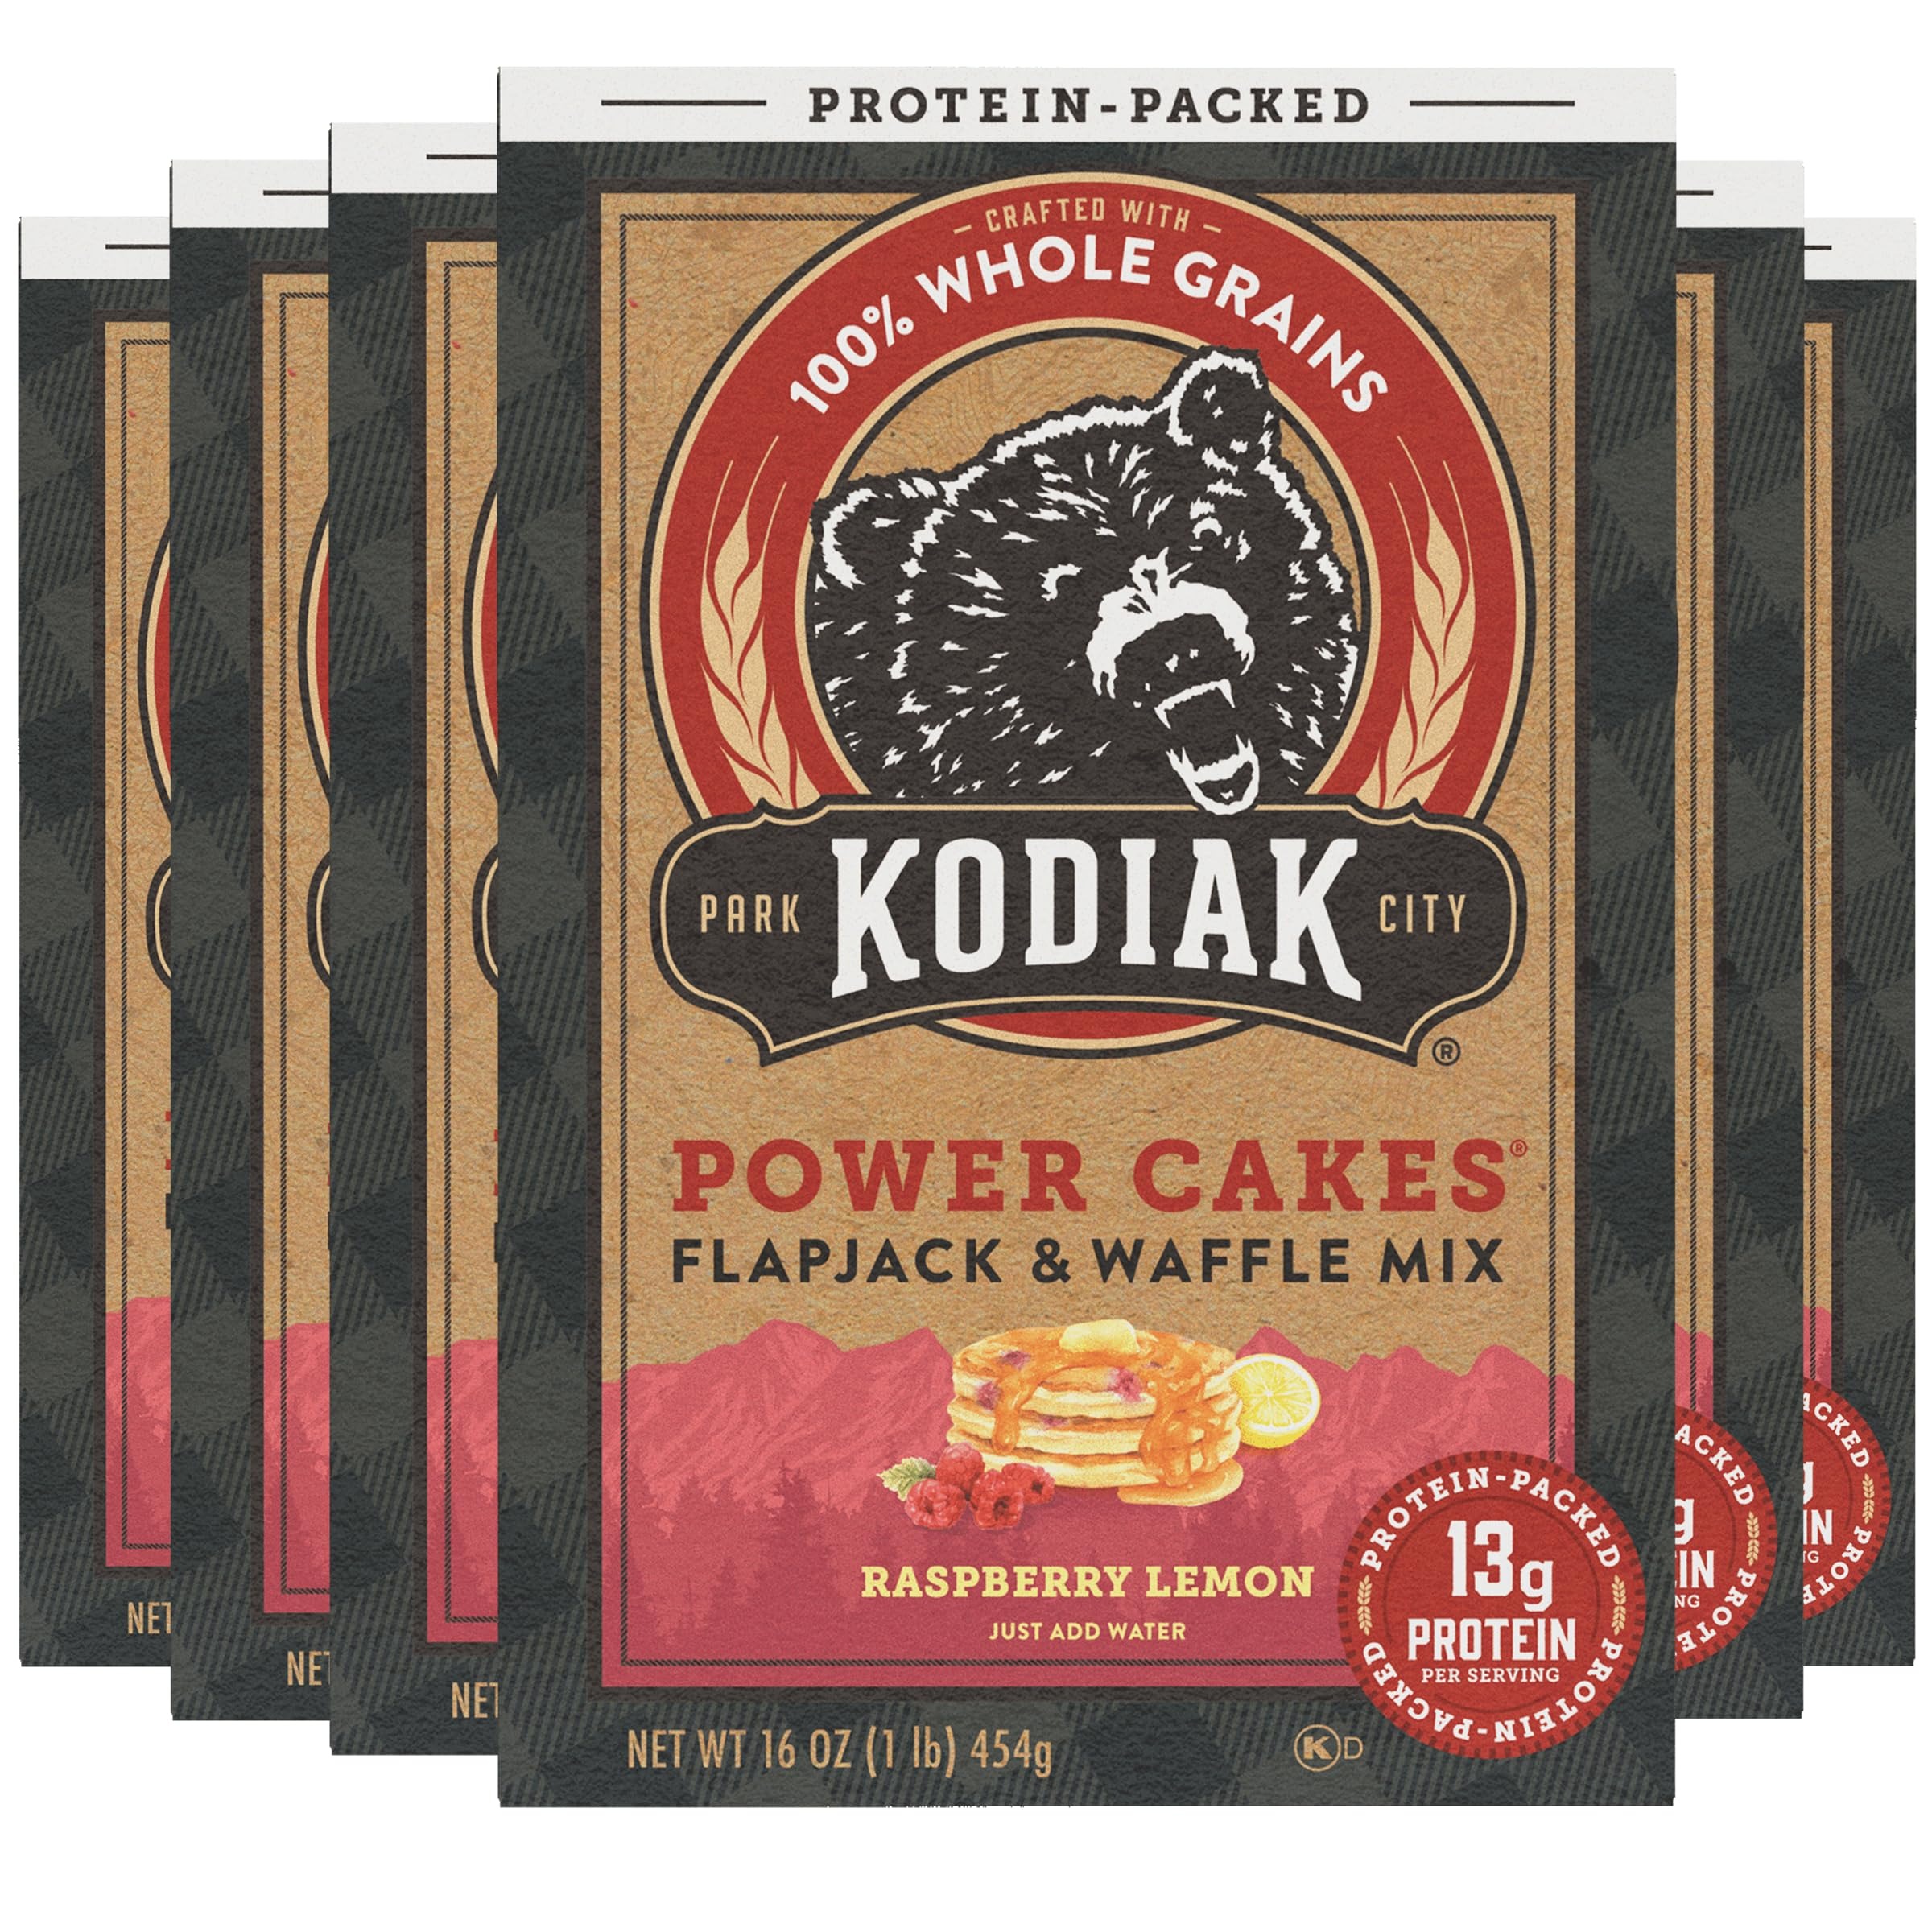
Item Name: Kodiak Cakes Power Cakes, Pancake & Waffle Mix, Raspberry Lemon, High Protein,100% Whole Grains (Pack of 6)
Bullet Point 1: Kodiak Cakes Raspberry Lemon, Protein Packed All Natural, Protein Pancake, Flapjack and Waffle Mix
Bullet Point 2: Crafted with 100% whole grains; a solid foundation for your next meal
Bullet Point 3: 14 grams of protein per serving help keep you fuller for longer
Bullet Point 4: Contains Pack of 6 boxes of pancake mix (16oz each)
Value: 6.0
Unit: Count

Price: 14.975